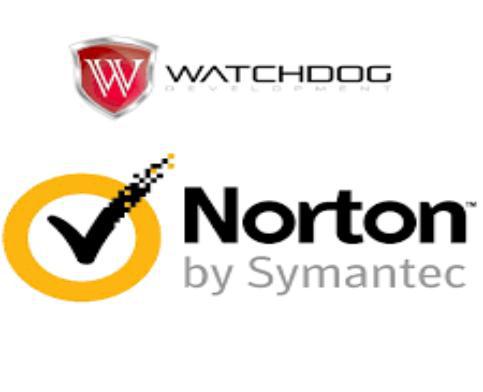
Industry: Necessities